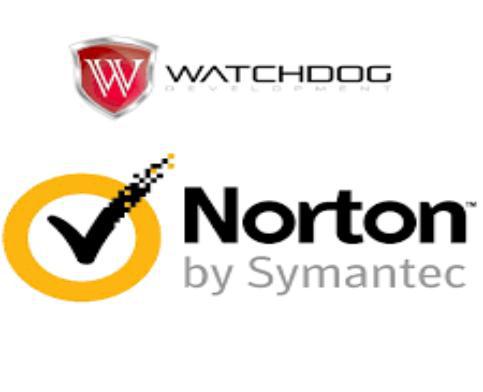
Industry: Necessities